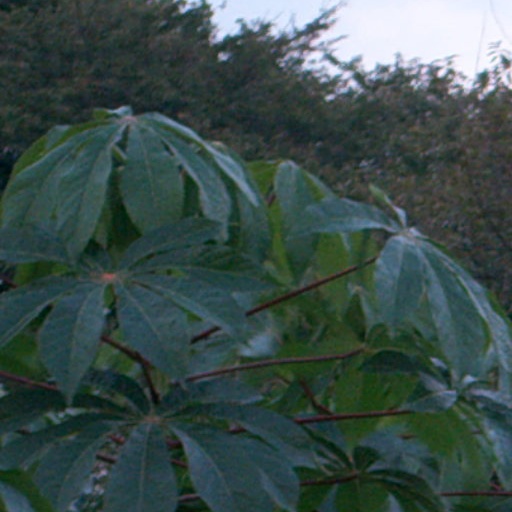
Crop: cassava